Janet Gladys Aitken

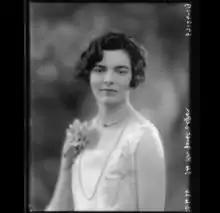
Aitken in 1926

Janet Gladys Aitken (later Campbell, Montagu, and Kidd; 9 July 1908 – 18 November 1988) was a Canadian-British aristocrat and socialite. The daughter of Max Aitken, 1st Baron Beaverbrook, she grew up at Cherkley Court in Surrey. She was the first wife of Ian Campbell, later the Duke of Argyll, and the mother of Lady Jeanne Campbell. Her second husband, who was a son of the 9th Earl of Sandwich, died in World War II. She married a third time to the Canadian army officer Major Thomas Edward Dealtry Kidd.